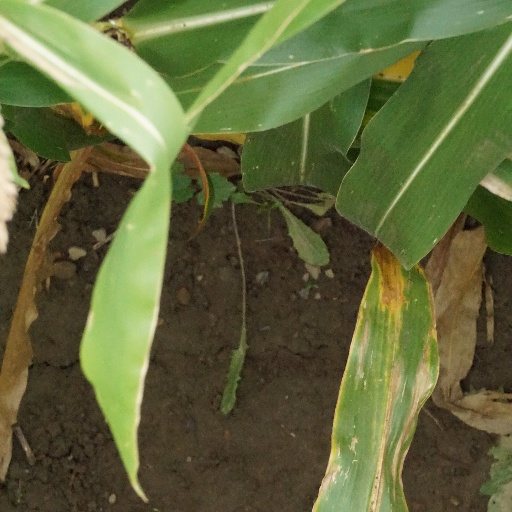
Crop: maize; corn